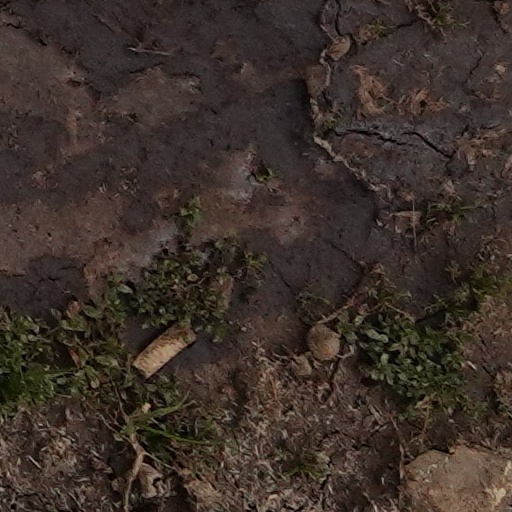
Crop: wheat